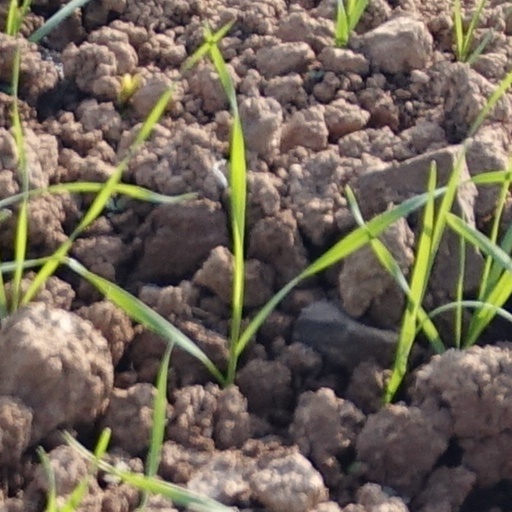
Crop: wheat